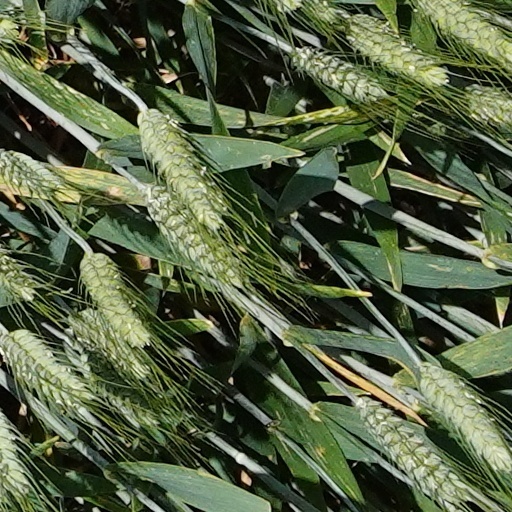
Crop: wheat